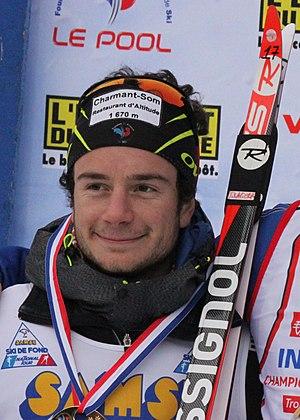
Jules sur le podium de la coupe de France à Bessans en Janvier 2016
Jules Lapierre est un skieur de fond international français.